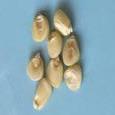
Maize quality: Good